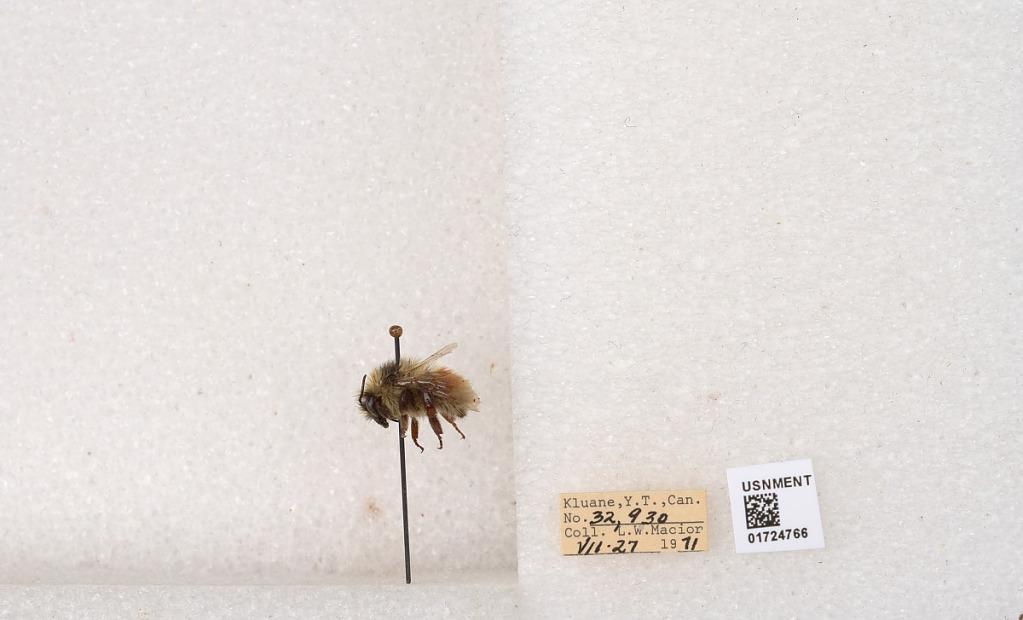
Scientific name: Bombus (Pyrobombus) sylvicola Kirby
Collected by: L. Macior
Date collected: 1971-7-27
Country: Canada
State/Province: Yukon Territory
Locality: Kluane National Park and Reserve
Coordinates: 60.7493, -139.504